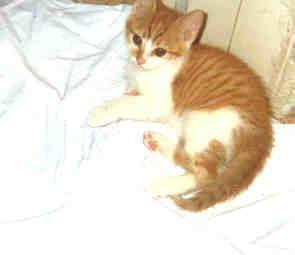
cat